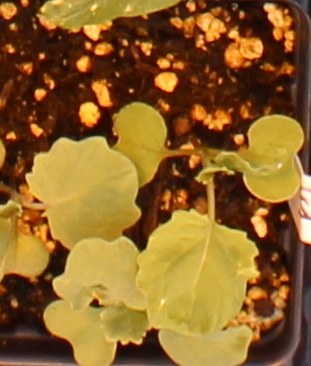
Label: Canola